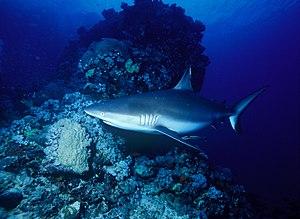
Le Requin gris de récif, également communément nommé Requin dagsit ou encore Requin à queue noire, est une espèce de requins de la famille des Carcharhinidae. Souvent rencontré en eaux peu profondes près des tombants des récifs coralliens, il s'agit d'un des requins de récif les plus courants de l'Indo-Pacifique : son aire de répartition s'étend de l'île de Pâques à l'Est jusqu'en Afrique du Sud à l'Ouest. Cette espèce a l'allure caractéristique des requins de récif, avec son museau large et arrondi et ses grands yeux. Elle se distingue des autres par sa première nageoire dorsale blanche ou se terminant par une extrémité blanche, tandis que les autres nageoires se terminent par une extrémité noire, ainsi que par la large bordure arrière noire de sa nageoire caudale et par l'absence de crête entre ses nageoires dorsales. La plupart des individus mesurent moins de 1,9 m de long.